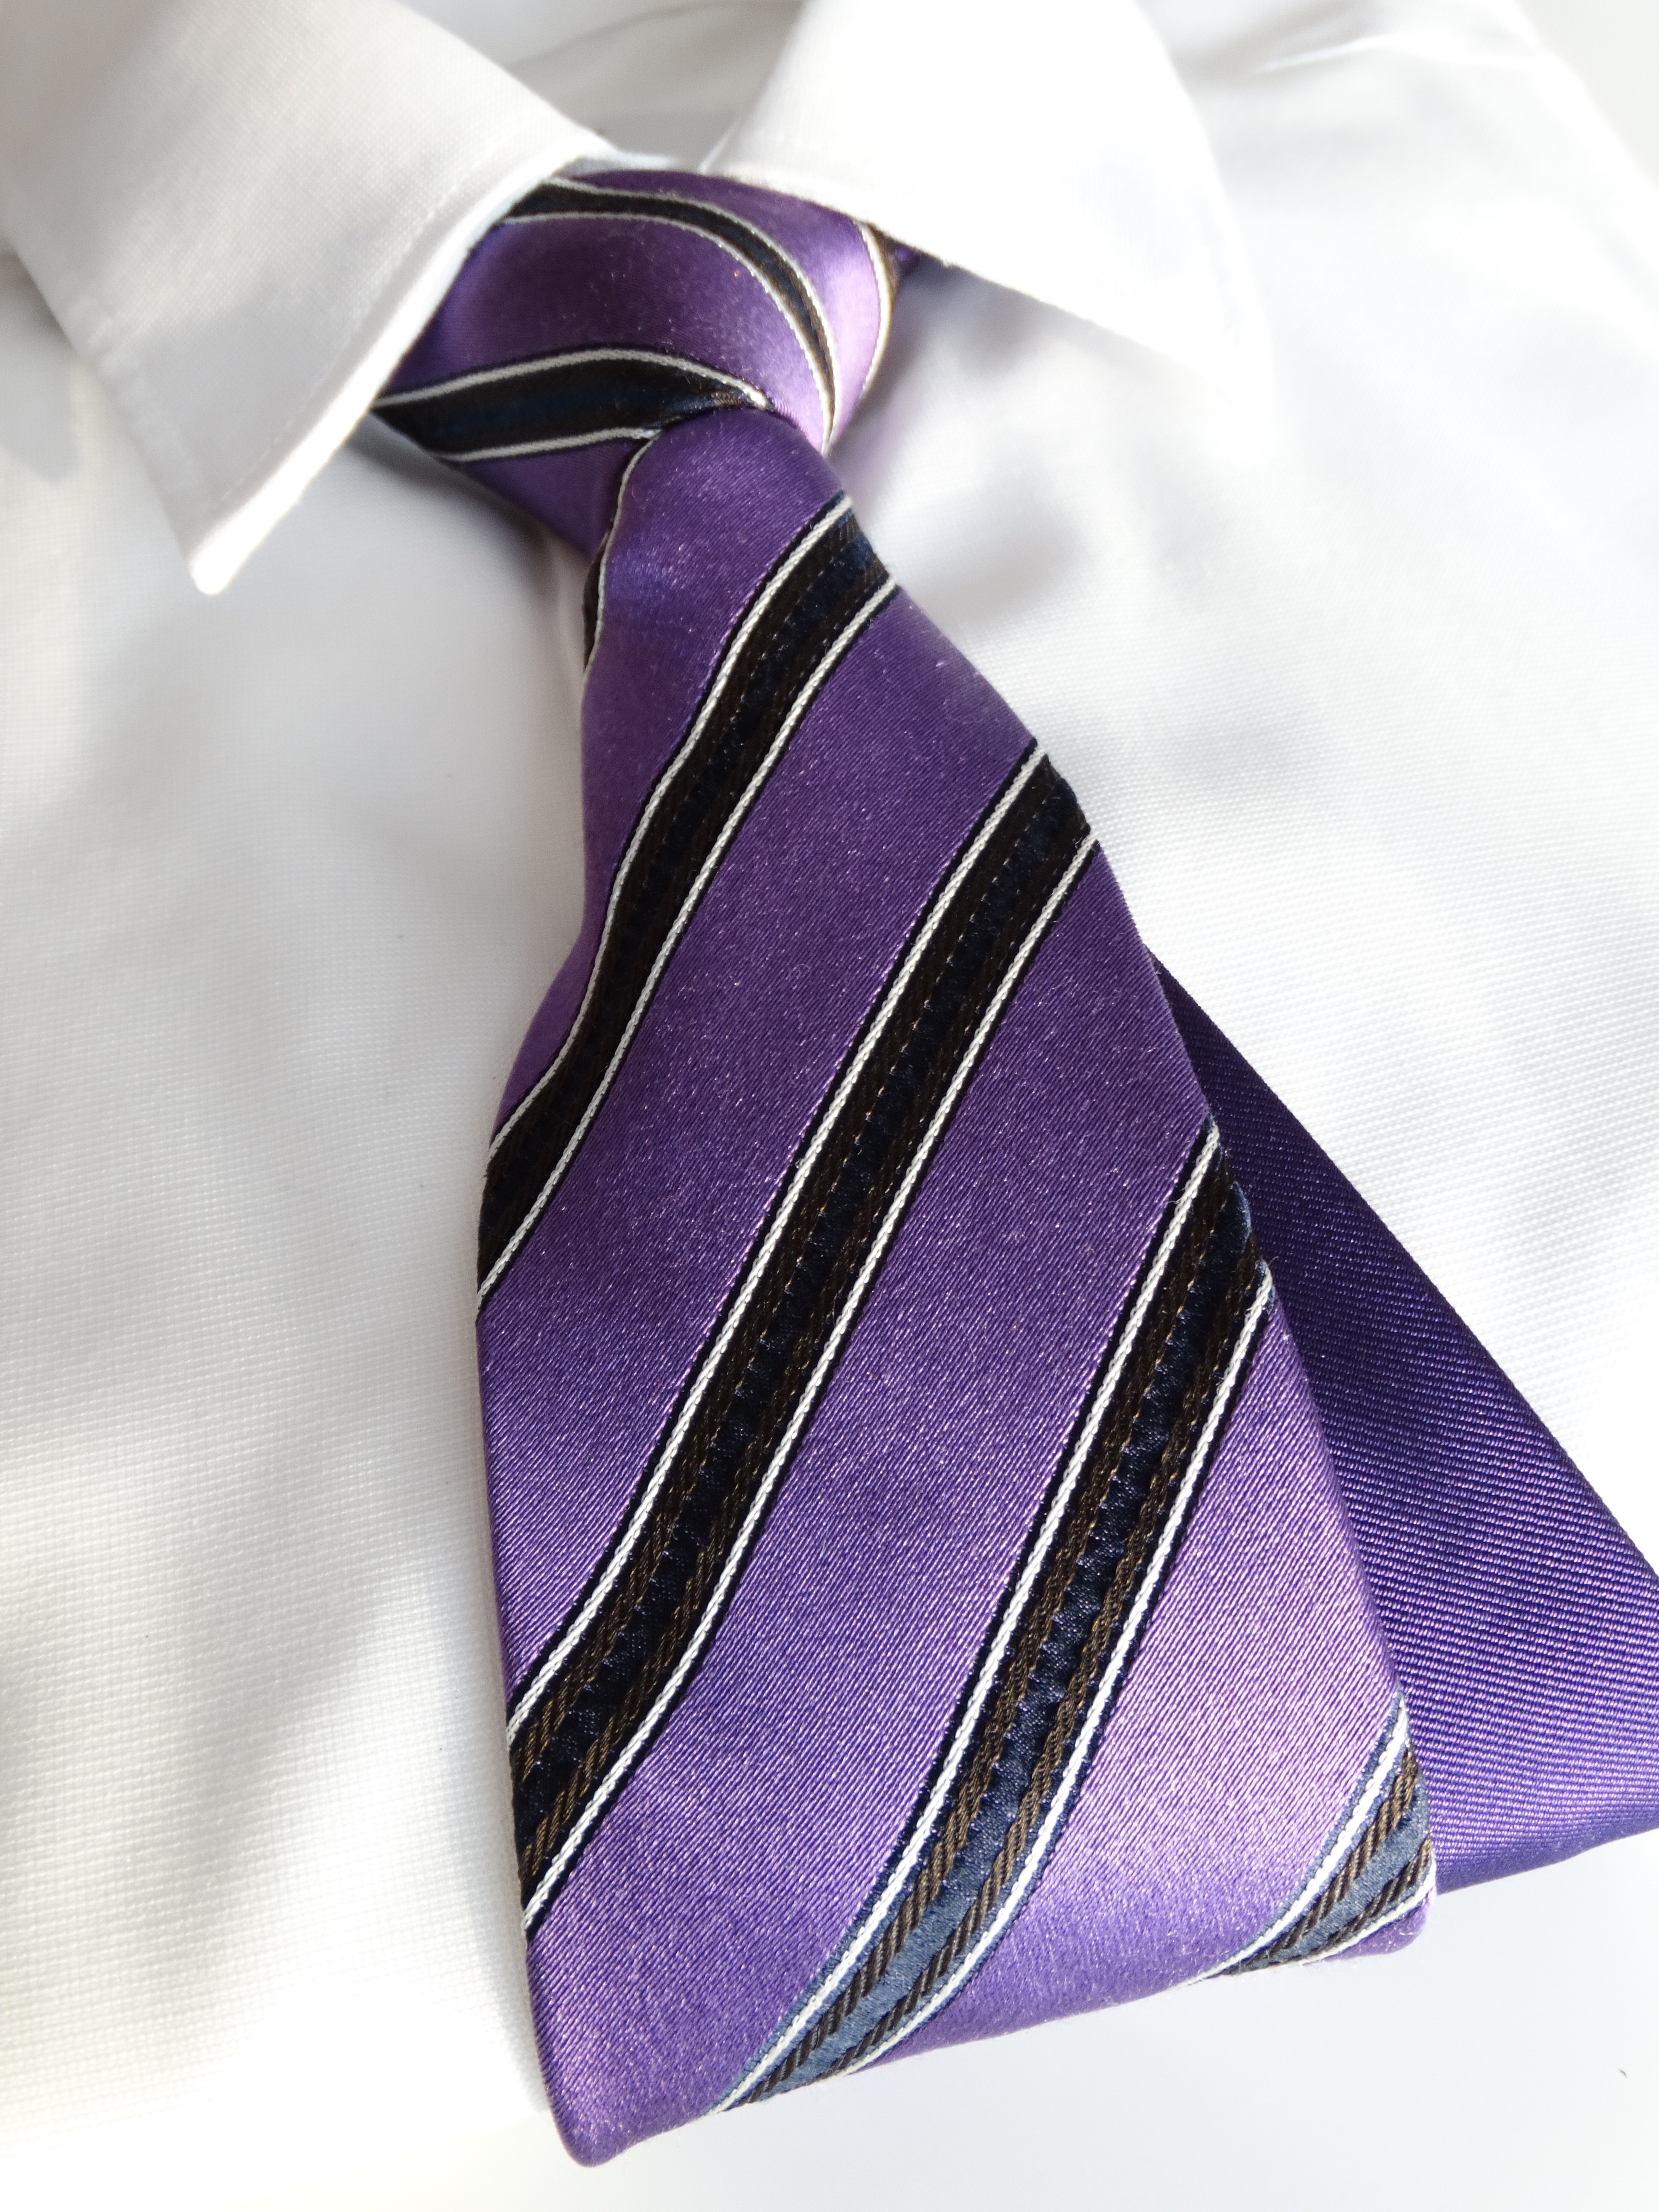
purple, pattern, tie, business, profession, clothing, textile, design, violet, magenta, businessman, workwear, necktie, fashion accessory